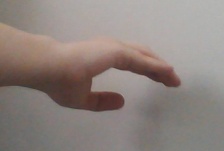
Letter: jeem